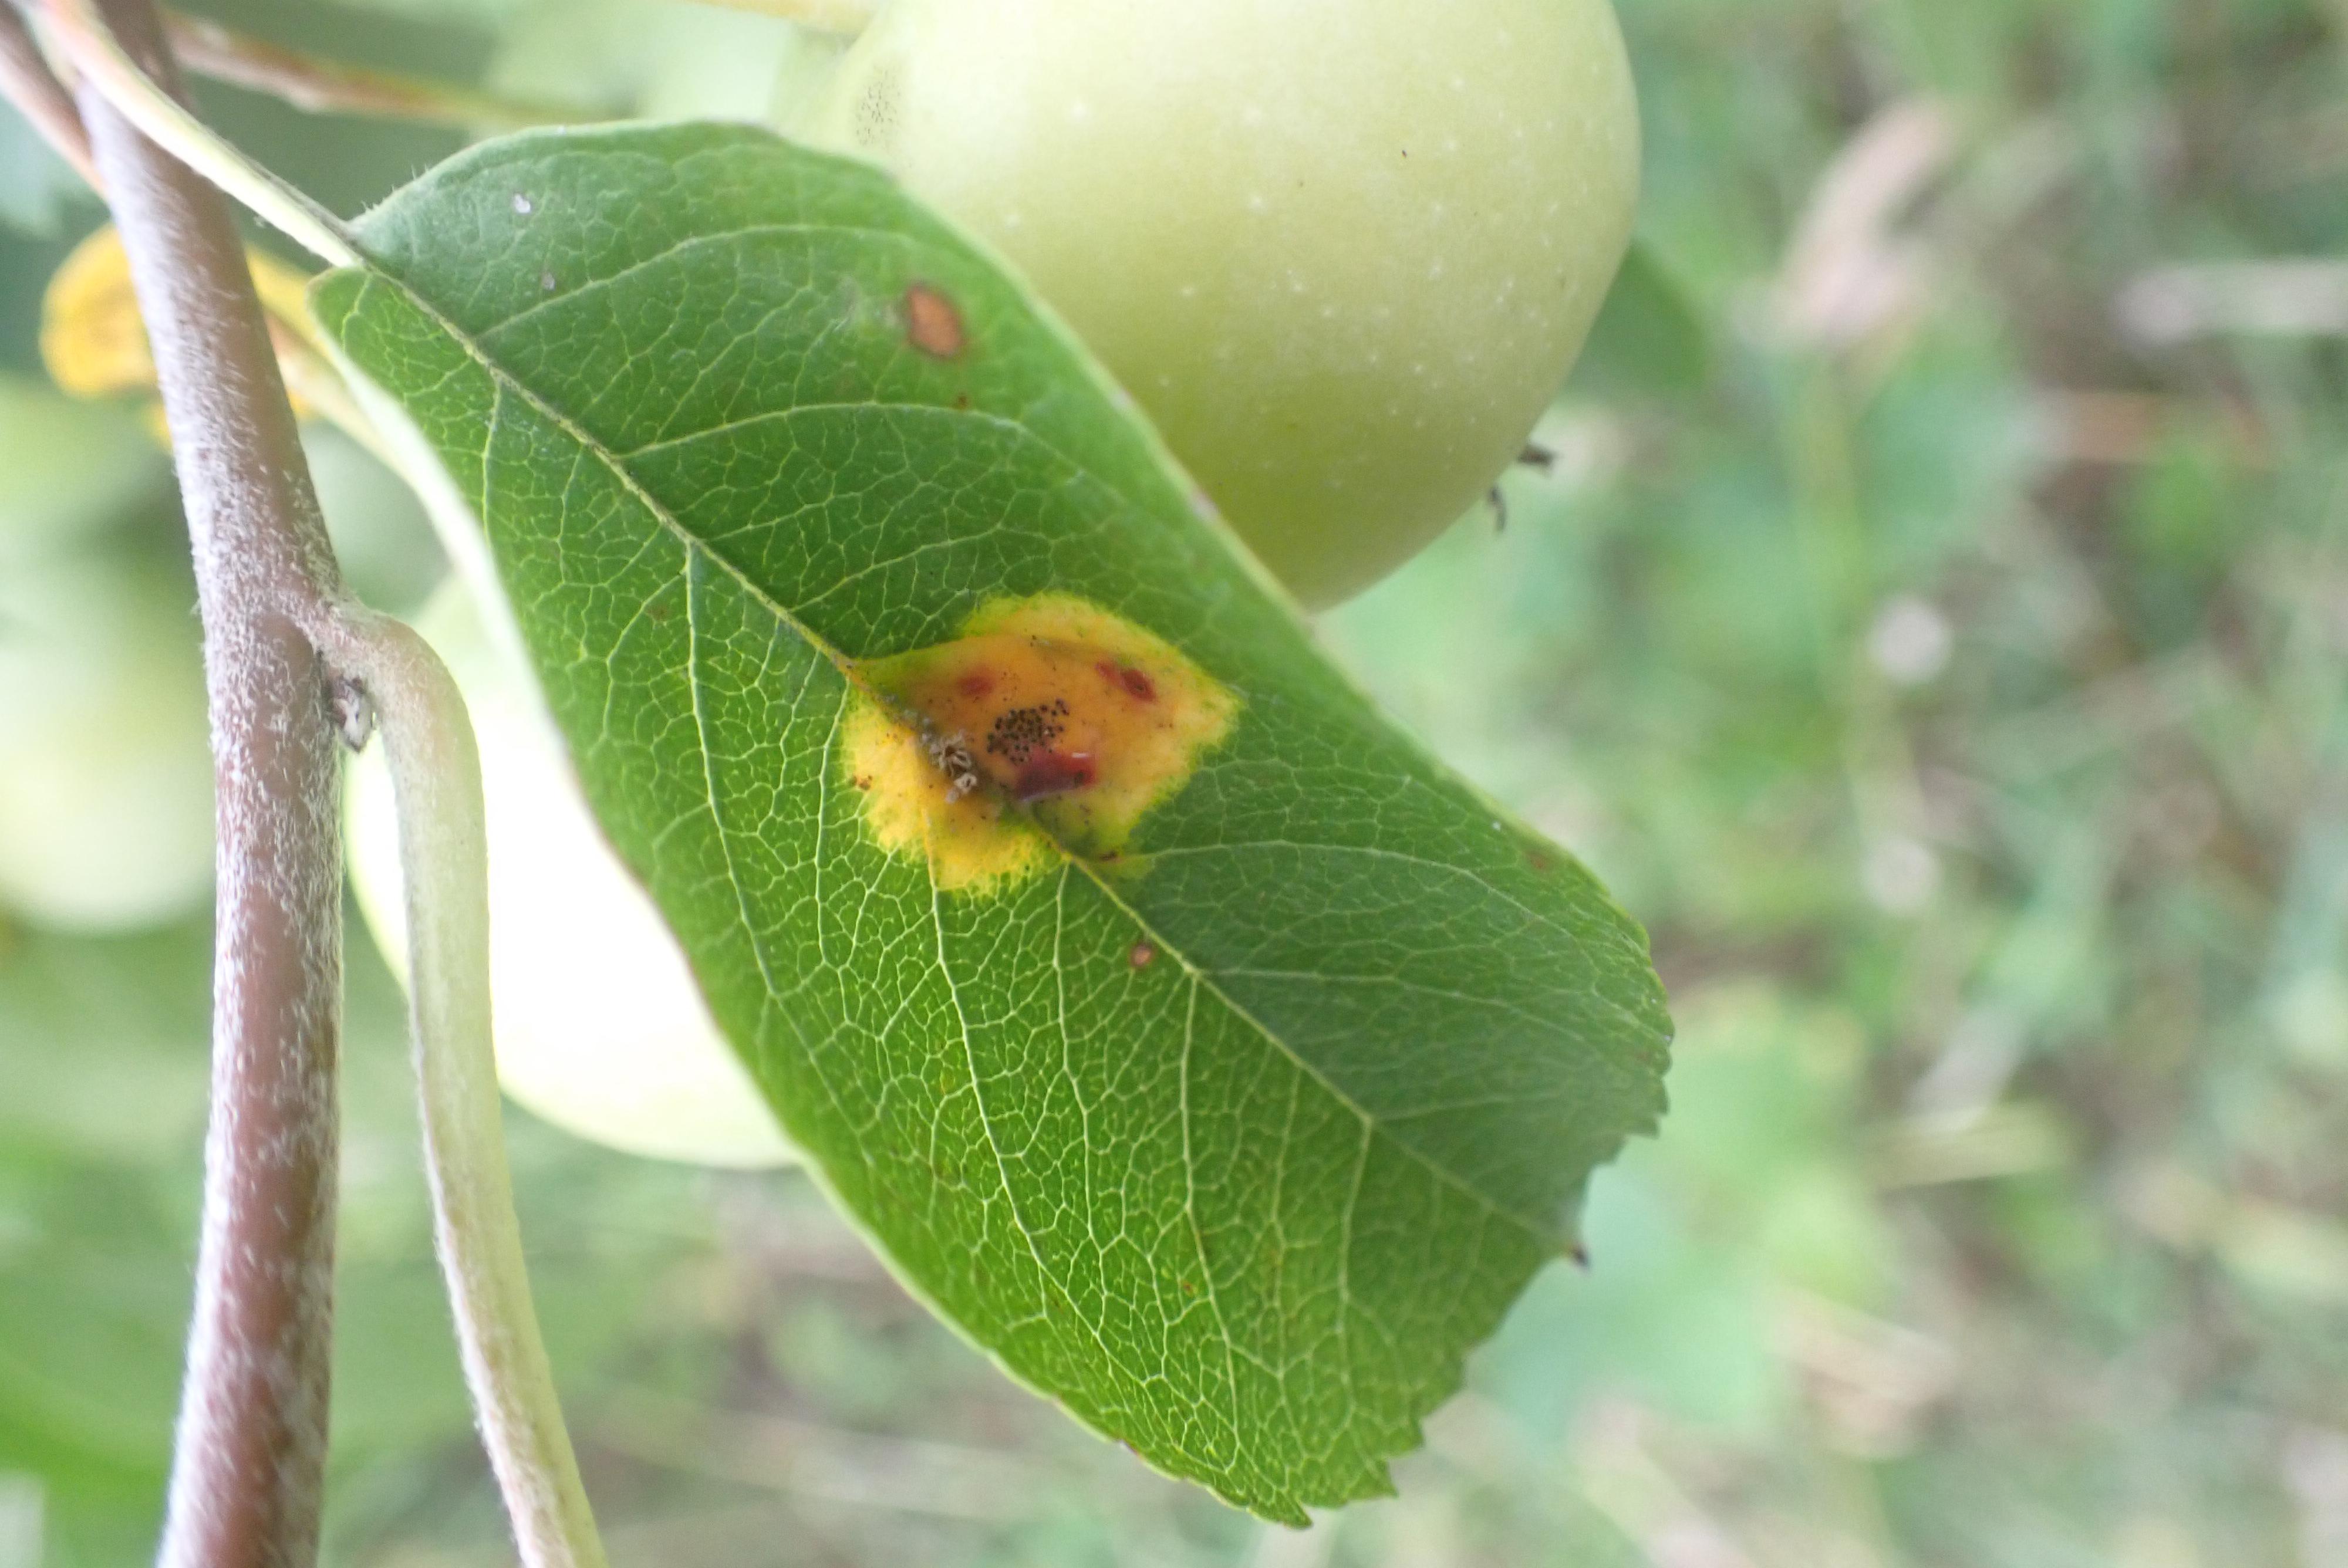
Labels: rust, frog_eye_leaf_spot